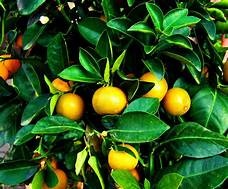
Label: mandarine